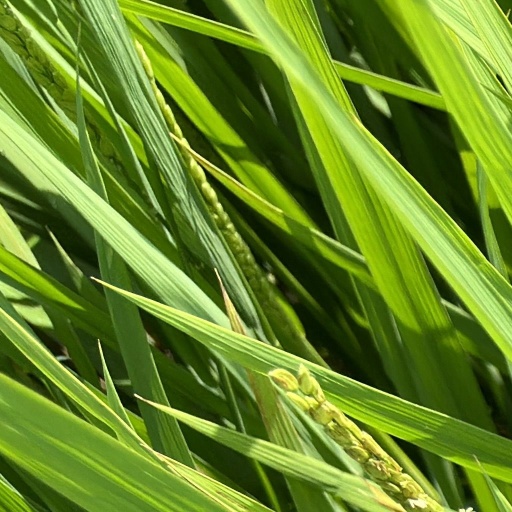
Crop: rice